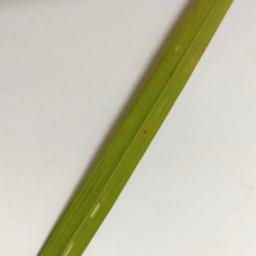
Label: Rice___Brown_Spot